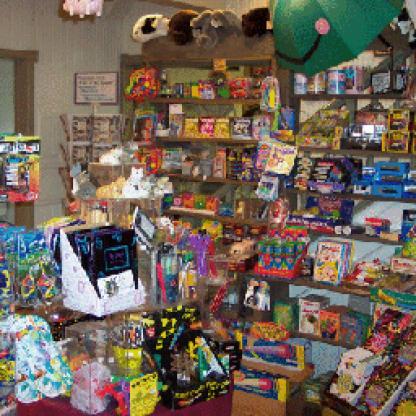
Scene: Indoor